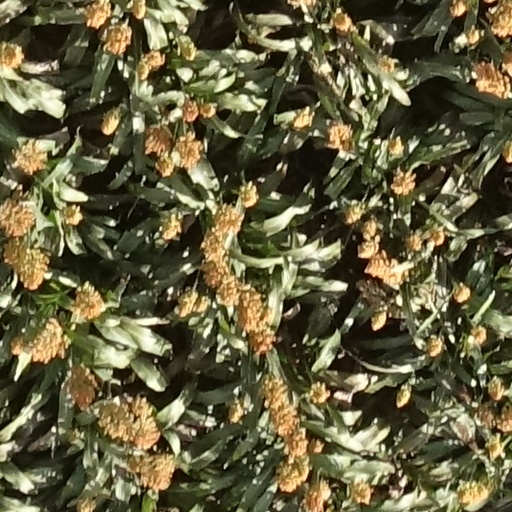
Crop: sorghum